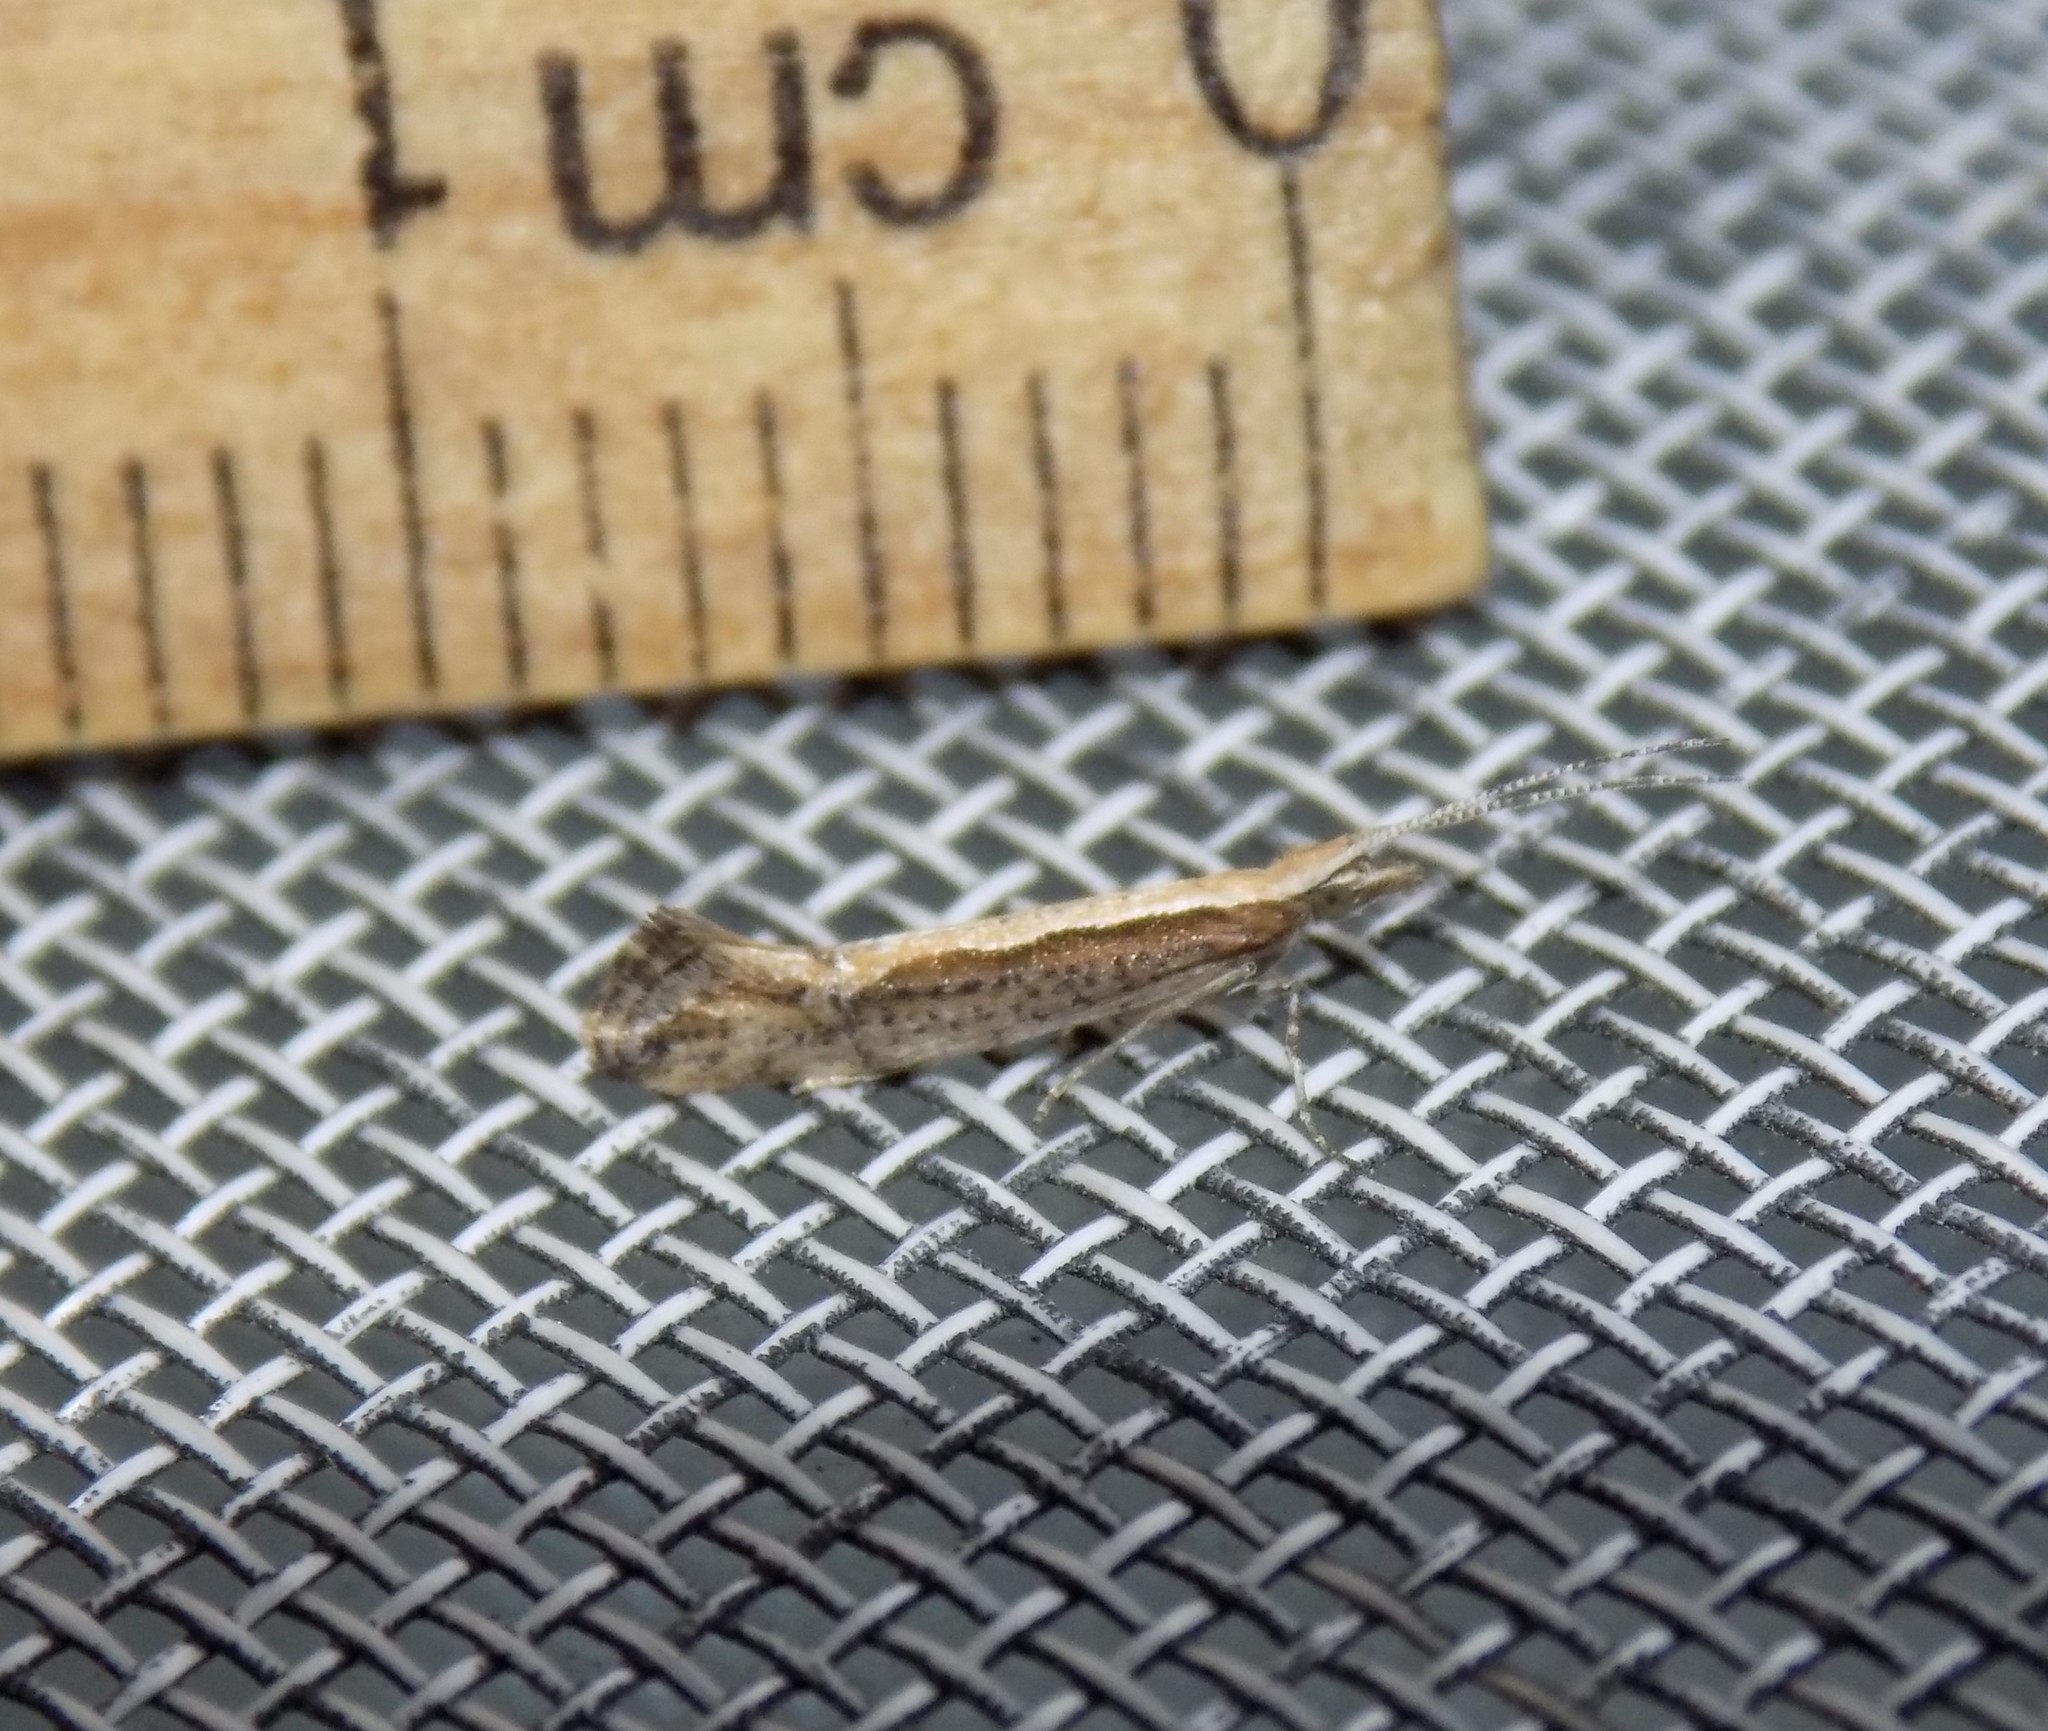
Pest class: diamondback_moth